Parterre (theater audience)

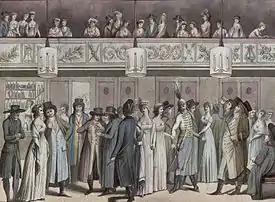
People socializing in the parterre of the Théâtre Montansier, Paris, late 18th century.

The word parterre comes from the French "par" and "terre" and literally translated means "on the ground". The main meaning of the word is the front section of a formal garden, but by the mid-17th century, it was also used to refer both to the ground level of a theatre where spectators stood to watch performances and to the group of spectators who occupied that space.